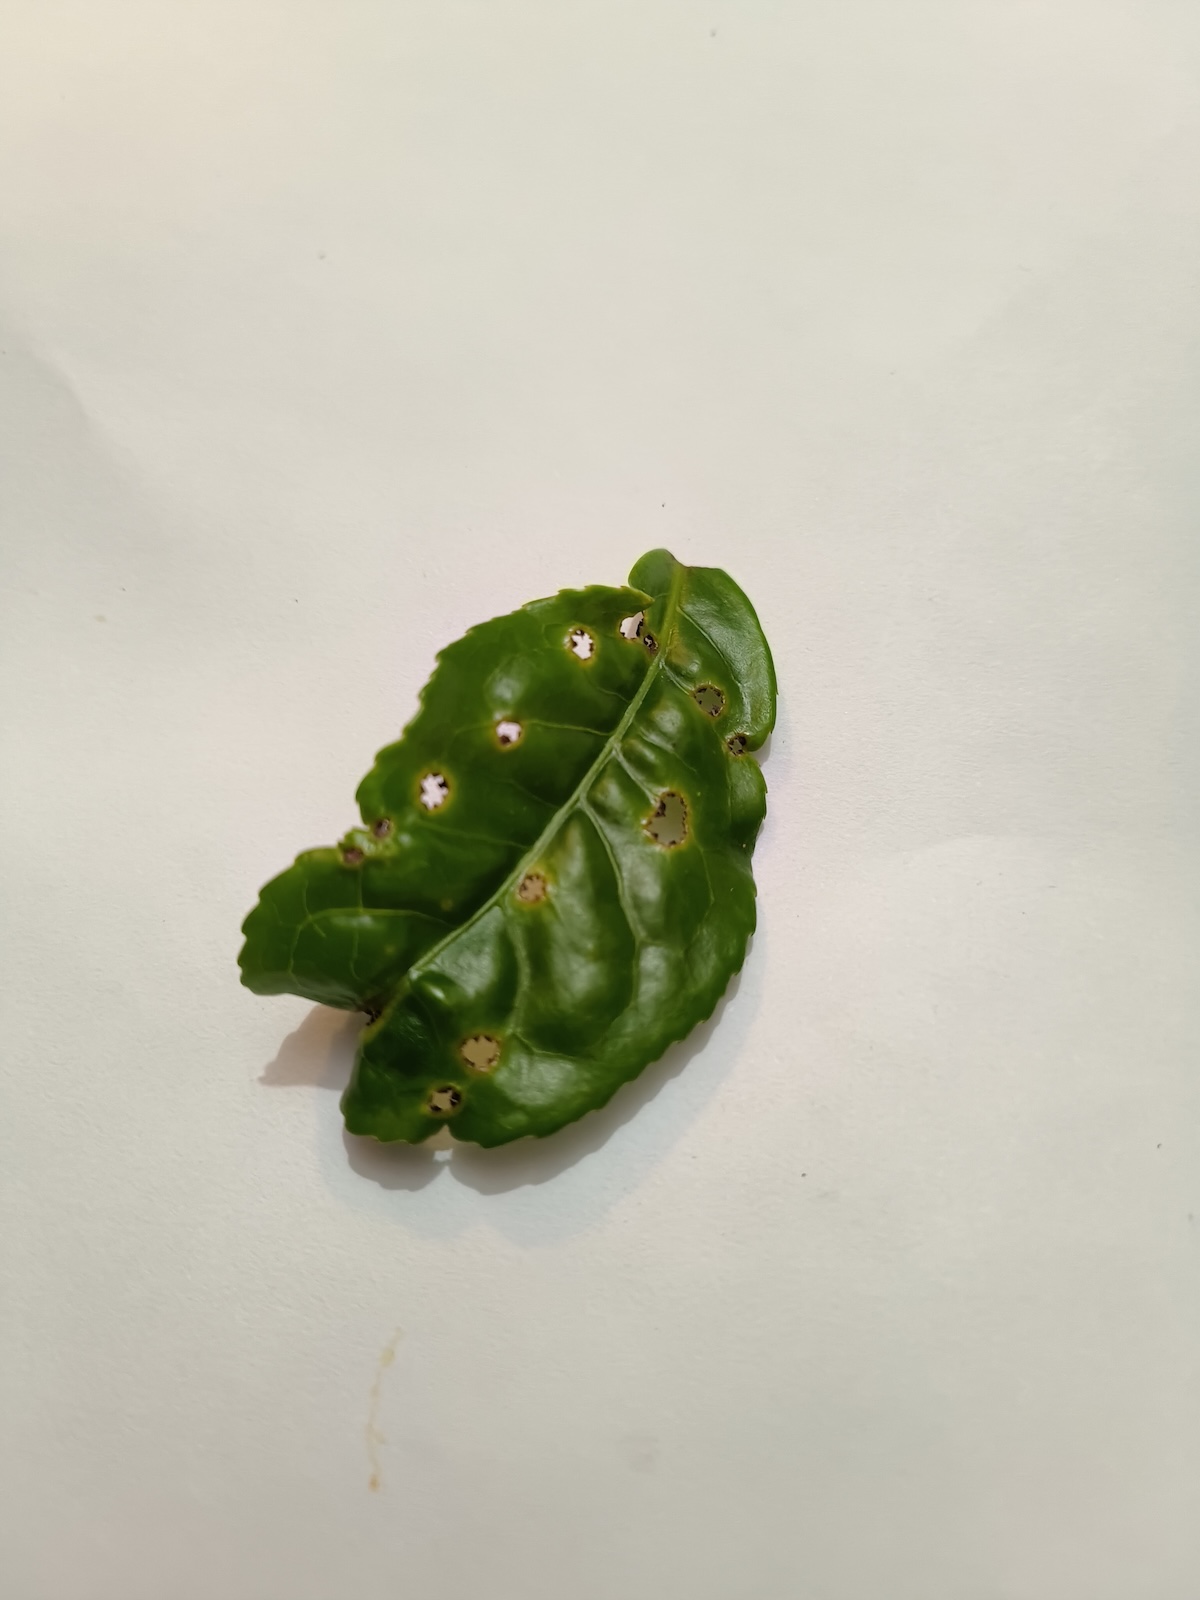
Label: Green mirid bug